Polaroid SX-70

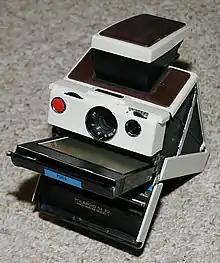
SX-70 Model 2 with expired film cartridge protruding from the front

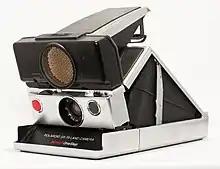
SX-70 Sonar OneStep

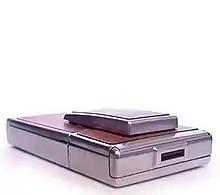
A fully collapsed SX-70 Model 1

In 1948, Polaroid introduced its first consumer camera. The Land Camera Model 95 was the first camera to use instant film to quickly produce photographs without developing them in a laboratory. Although popular, the Model 95 and subsequent Land Cameras required complex procedures to take and produce good photographs. The photographic paper for each picture had to be manually removed from the camera and peeled open after 60 seconds to reveal the image which needed to be hand coated with a chemical stabilizer for preservation. The picture required several minutes to dry and the process could leave developing chemicals on the hands. The instructions for the Model 20 Swinger, introduced in 1965, warned that, if not followed, "you're headed for plenty of picture taking trouble".